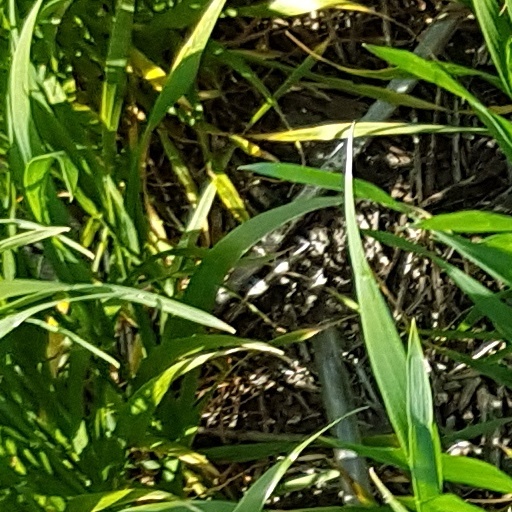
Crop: wheat